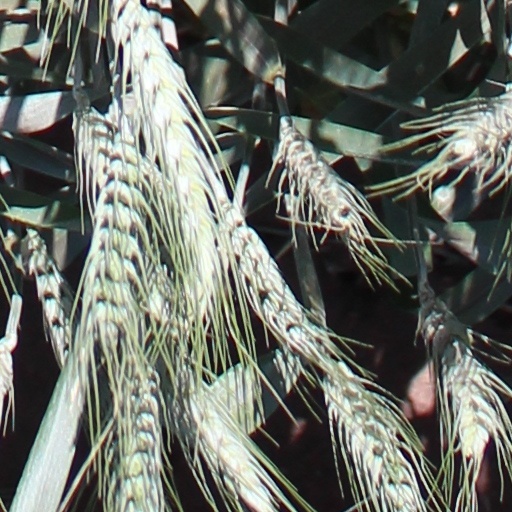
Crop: wheat